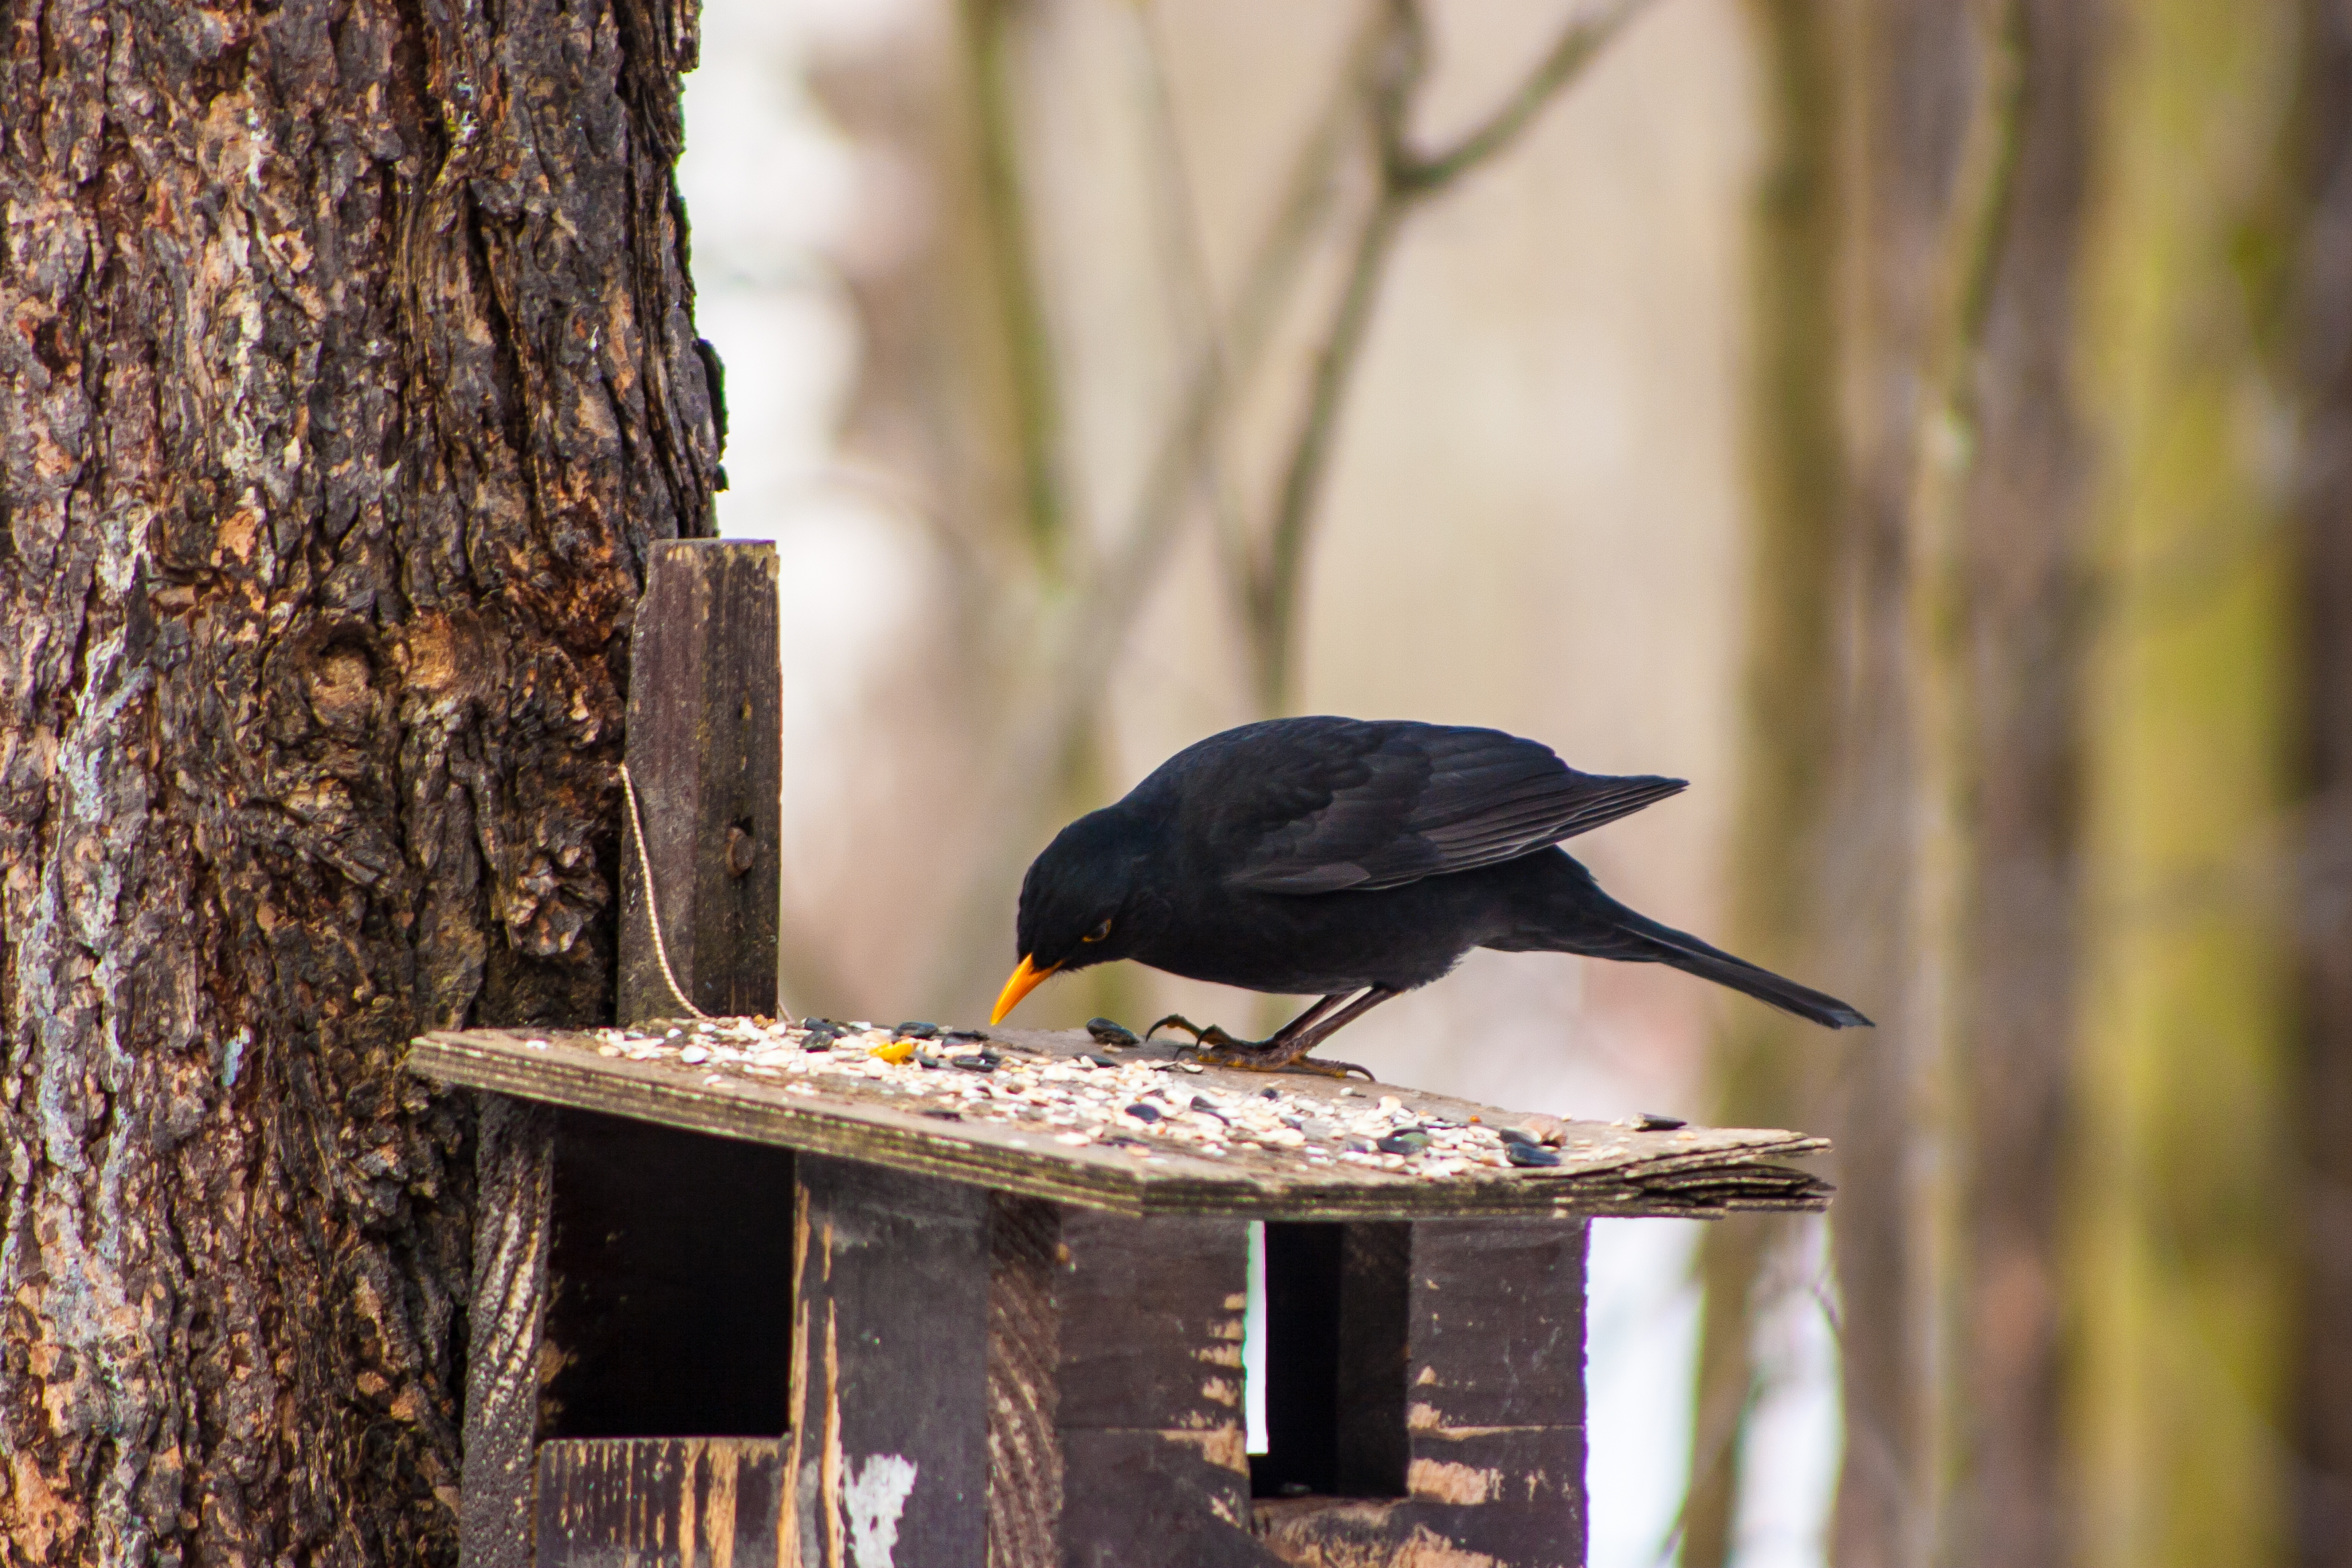
images, bird, beak, twig, plant, branch, wood, trunk, tree, Tints and shades, feather, natural material, perching bird, tail, songbird, wildlife, winter, crow like bird, Prostrate Juniper, old world flycatcher